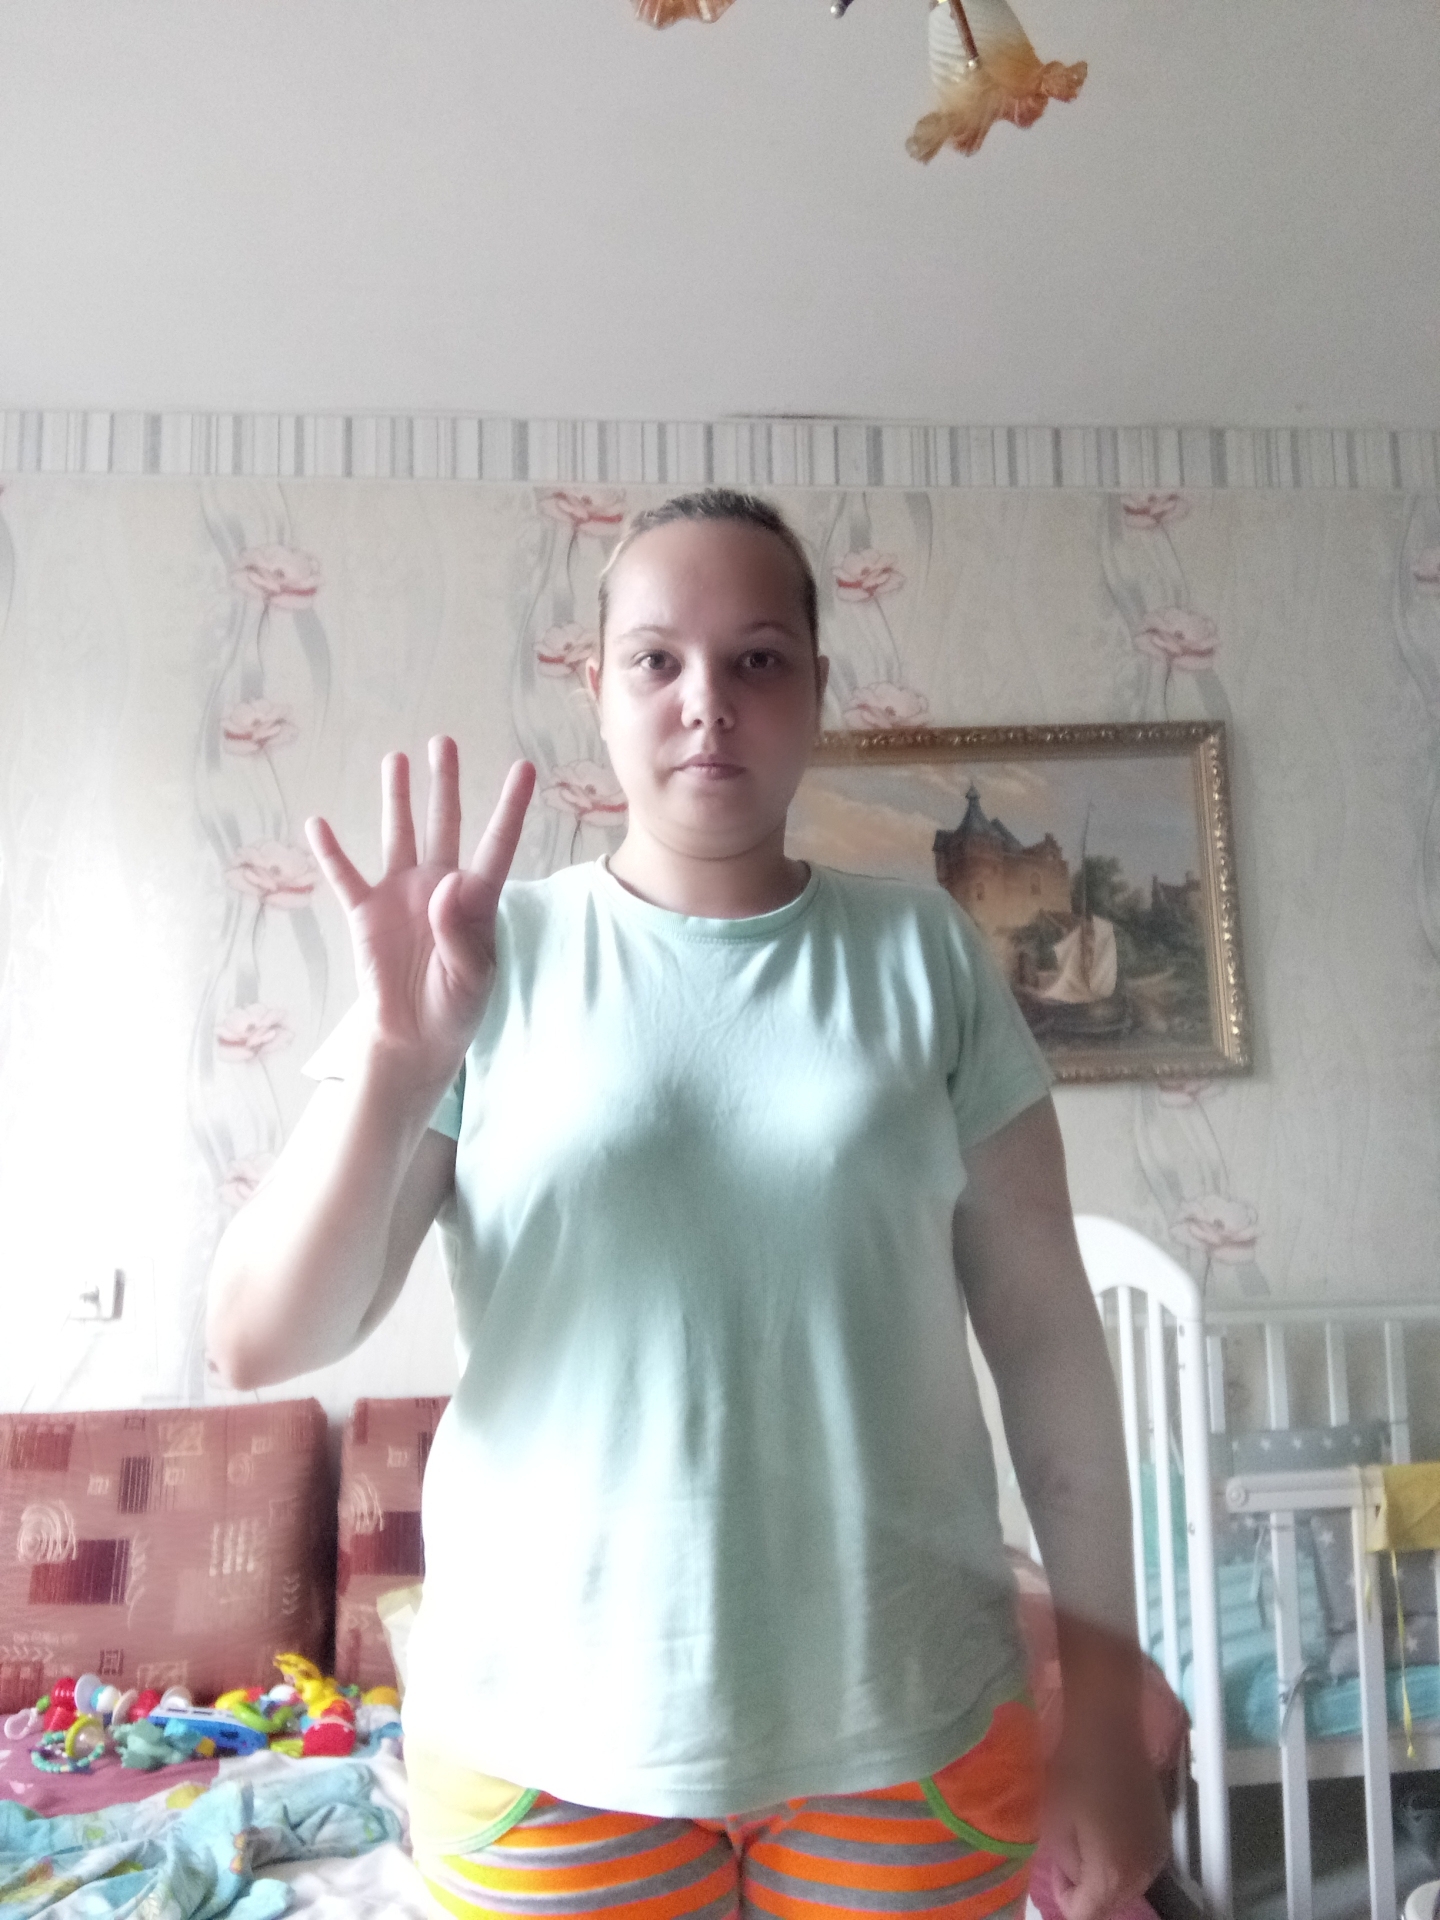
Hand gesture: four